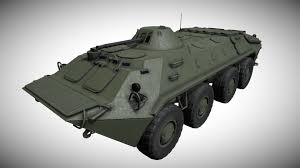
Label: BTR-70